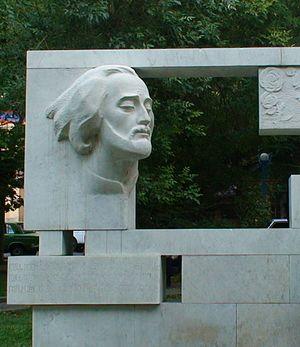
Sayat-Nova, ou le « roi des chansons », est le nom donné au poète arménien Harutyun Sayatyan, ou le nouveau Saâdi.